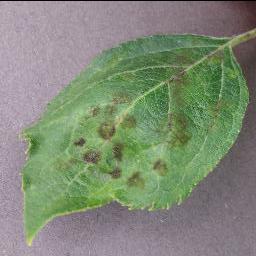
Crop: apple
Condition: scab